Archibald Murray

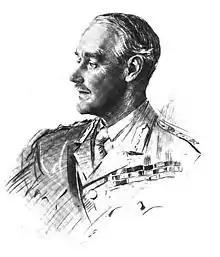
Lieutenant-General Sir Archibald Murray

General Sir Archibald James Murray, (23 April 1860 – 21 January 1945) was a British Army officer who served in the Second Boer War and the First World War. He was chief of staff to the British Expeditionary Force (BEF) in August 1914 but appears to have suffered a physical breakdown in the retreat from Mons, and was required to step down from that position in January 1915. After serving as Deputy Chief of the Imperial General Staff for much of 1915, he was briefly Chief of the Imperial General Staff from September to December 1915. He was subsequently Commander-in-Chief of the Egyptian Expeditionary Force from January 1916 to June 1917, in which role he laid the military foundation for the defeat and destruction of the Ottoman Empire in the Arabian Peninsula and the Levant.